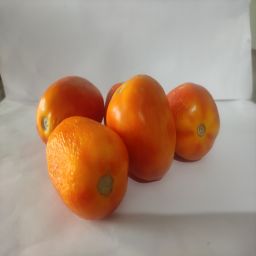
Crop: Tomato
Quality: Ripe